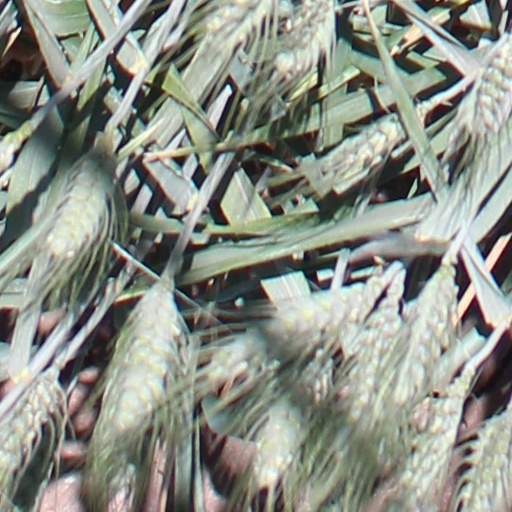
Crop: wheat